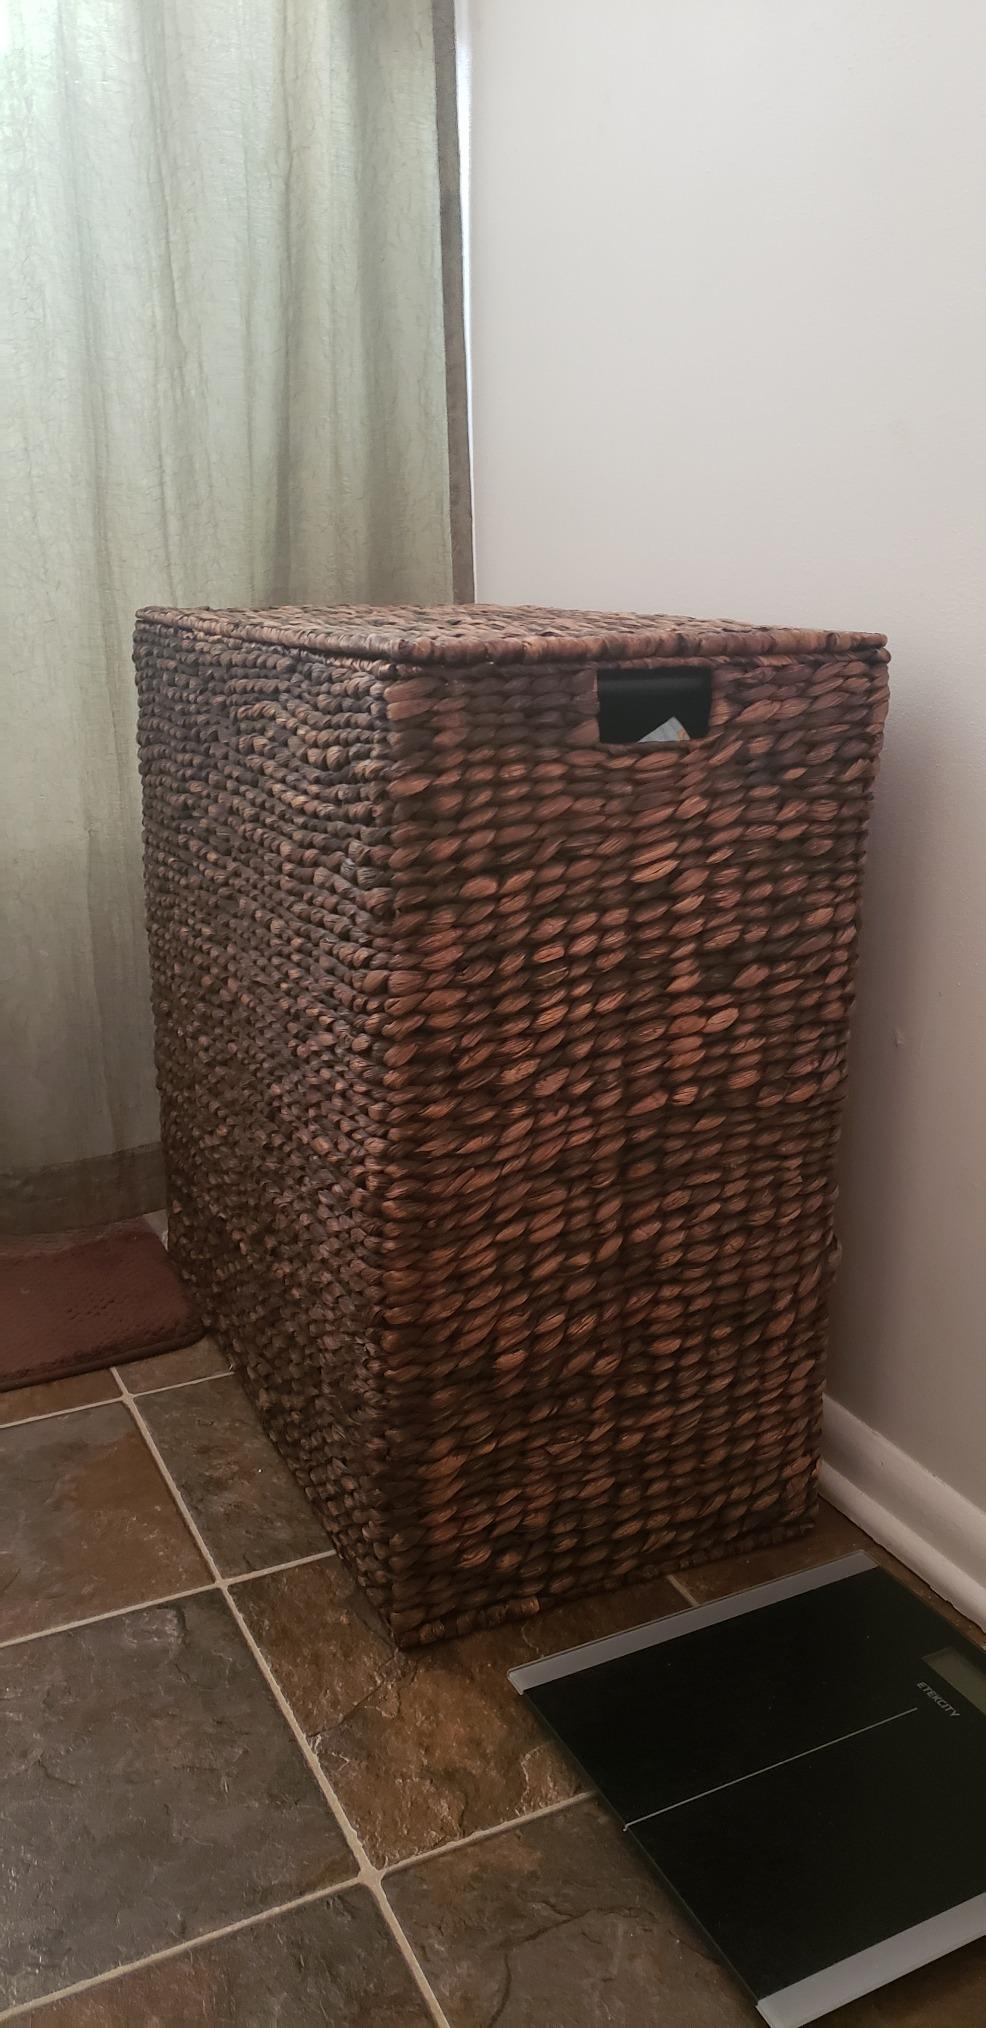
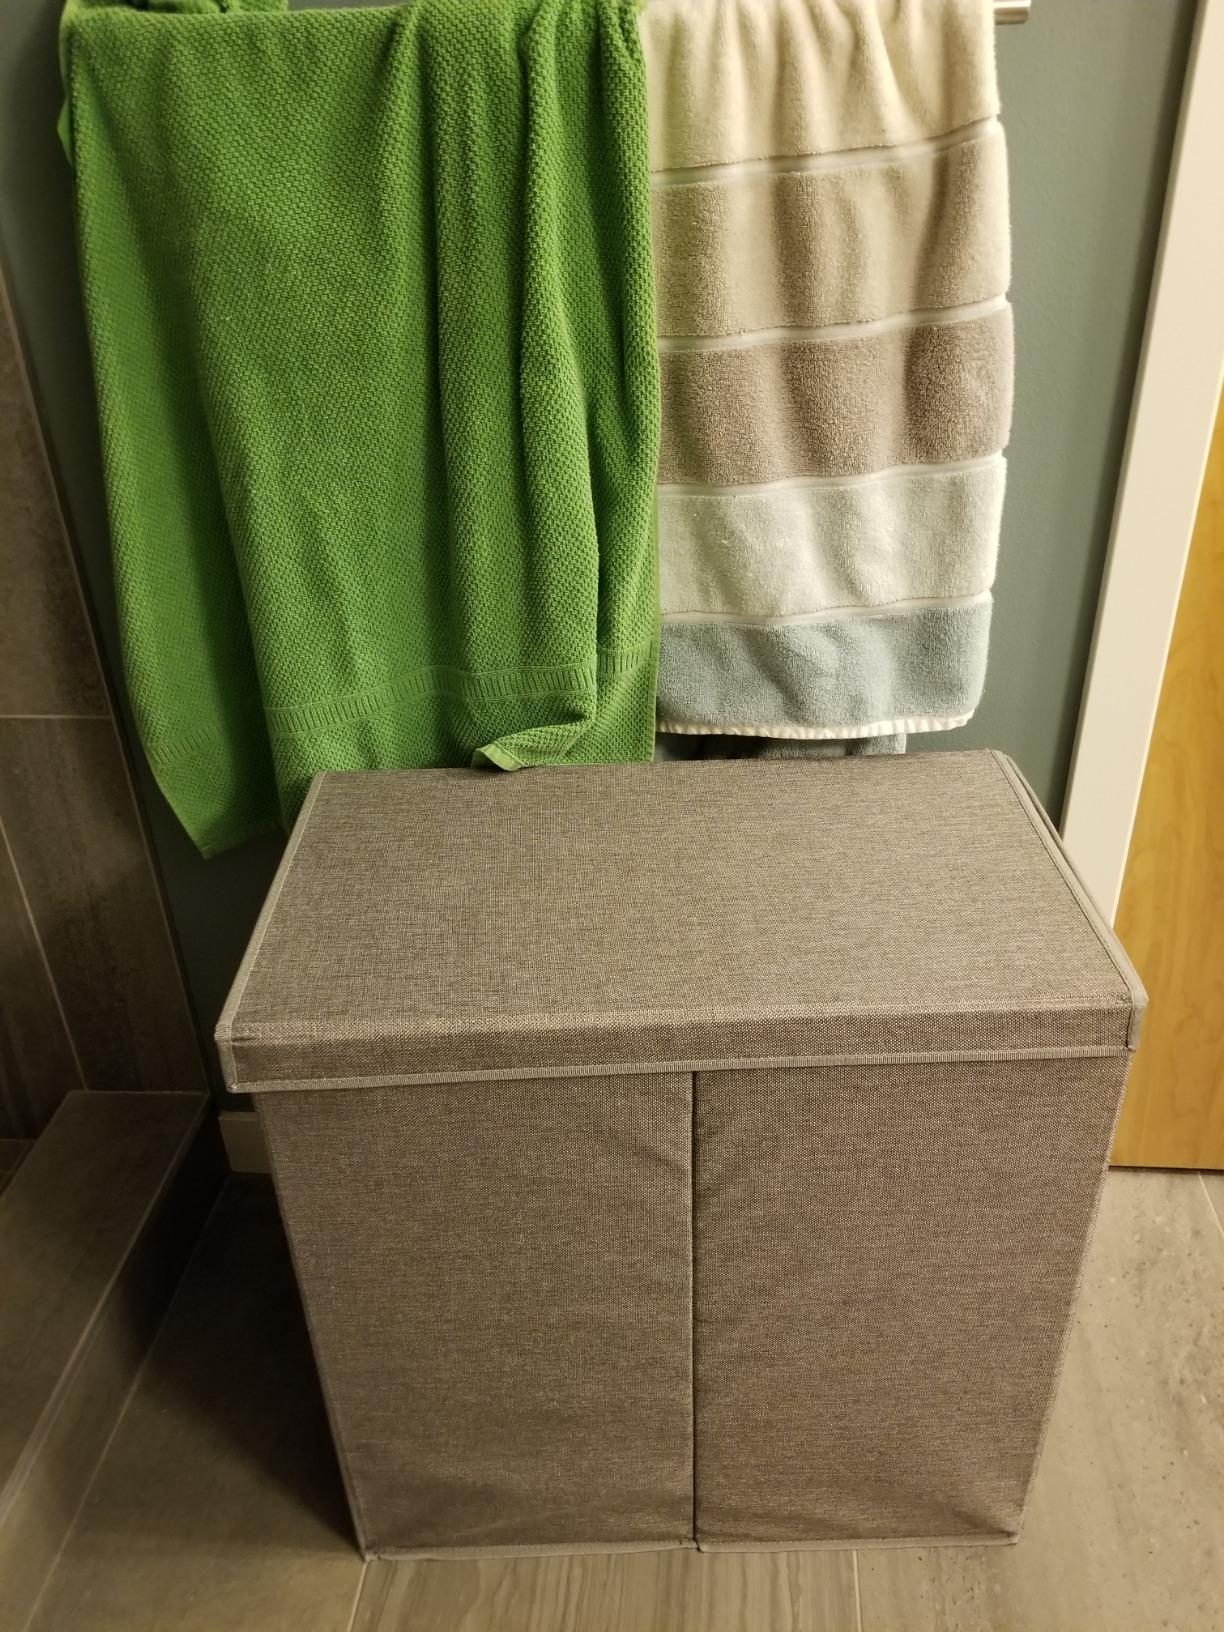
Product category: items_hamper
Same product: no